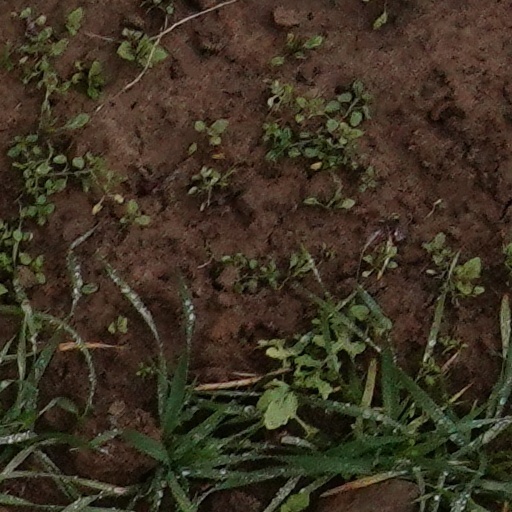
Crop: wheat